Battle of Mogadishu (1993)

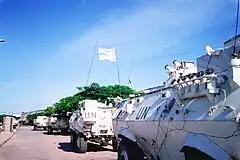
White armored vehicles

At 13:50, Task Force Ranger analysts received intelligence of Omar Salad's location and the command was given to begin the operation. The code word "Irene" was called across radio channels, signaling the soldiers, vehicle convoys, and helicopters staged at Mogadishu International Airport to move out. Led by the MH-6 Little Birds fully loaded with rockets, sixteen helicopters took off from the airport to make the approximately four-minute flight to the target site. In an attempt to deceive Somali forces, the formation flew past the target before turning around en masse. American aircrew noticed soon after takeoff that Somalis had started to light burning tires around the city, a tactic the SNA had previously used to signal incursions and launch counterattacks.